Economy of Bosnia and Herzegovina

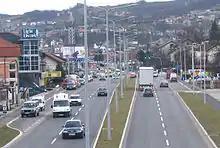
Banja Luka west transit

Although the city itself was not directly affected by the Bosnian War in the early 1990s, its economy was. For four years, Banja Luka fell behind the world in key areas such as technology, resulting in a rather stagnant economy. However, in recent years, the financial services sector has gained in importance in the city. In 2002, the trading began on the newly established Banja Luka Stock Exchange. The number of companies listed, the trading volume and the number of investors have increased significantly. A number of big companies such as Telekom Srpske, Rafinerija ulja Modriča, Banjalučka Pivara and Vitaminka are all listed on the exchange and are traded regularly. Investors, apart from those from Slovenia, Croatia and Serbia, now include a number of investment funds from the European Union, Norway, the United States, Japan and China.